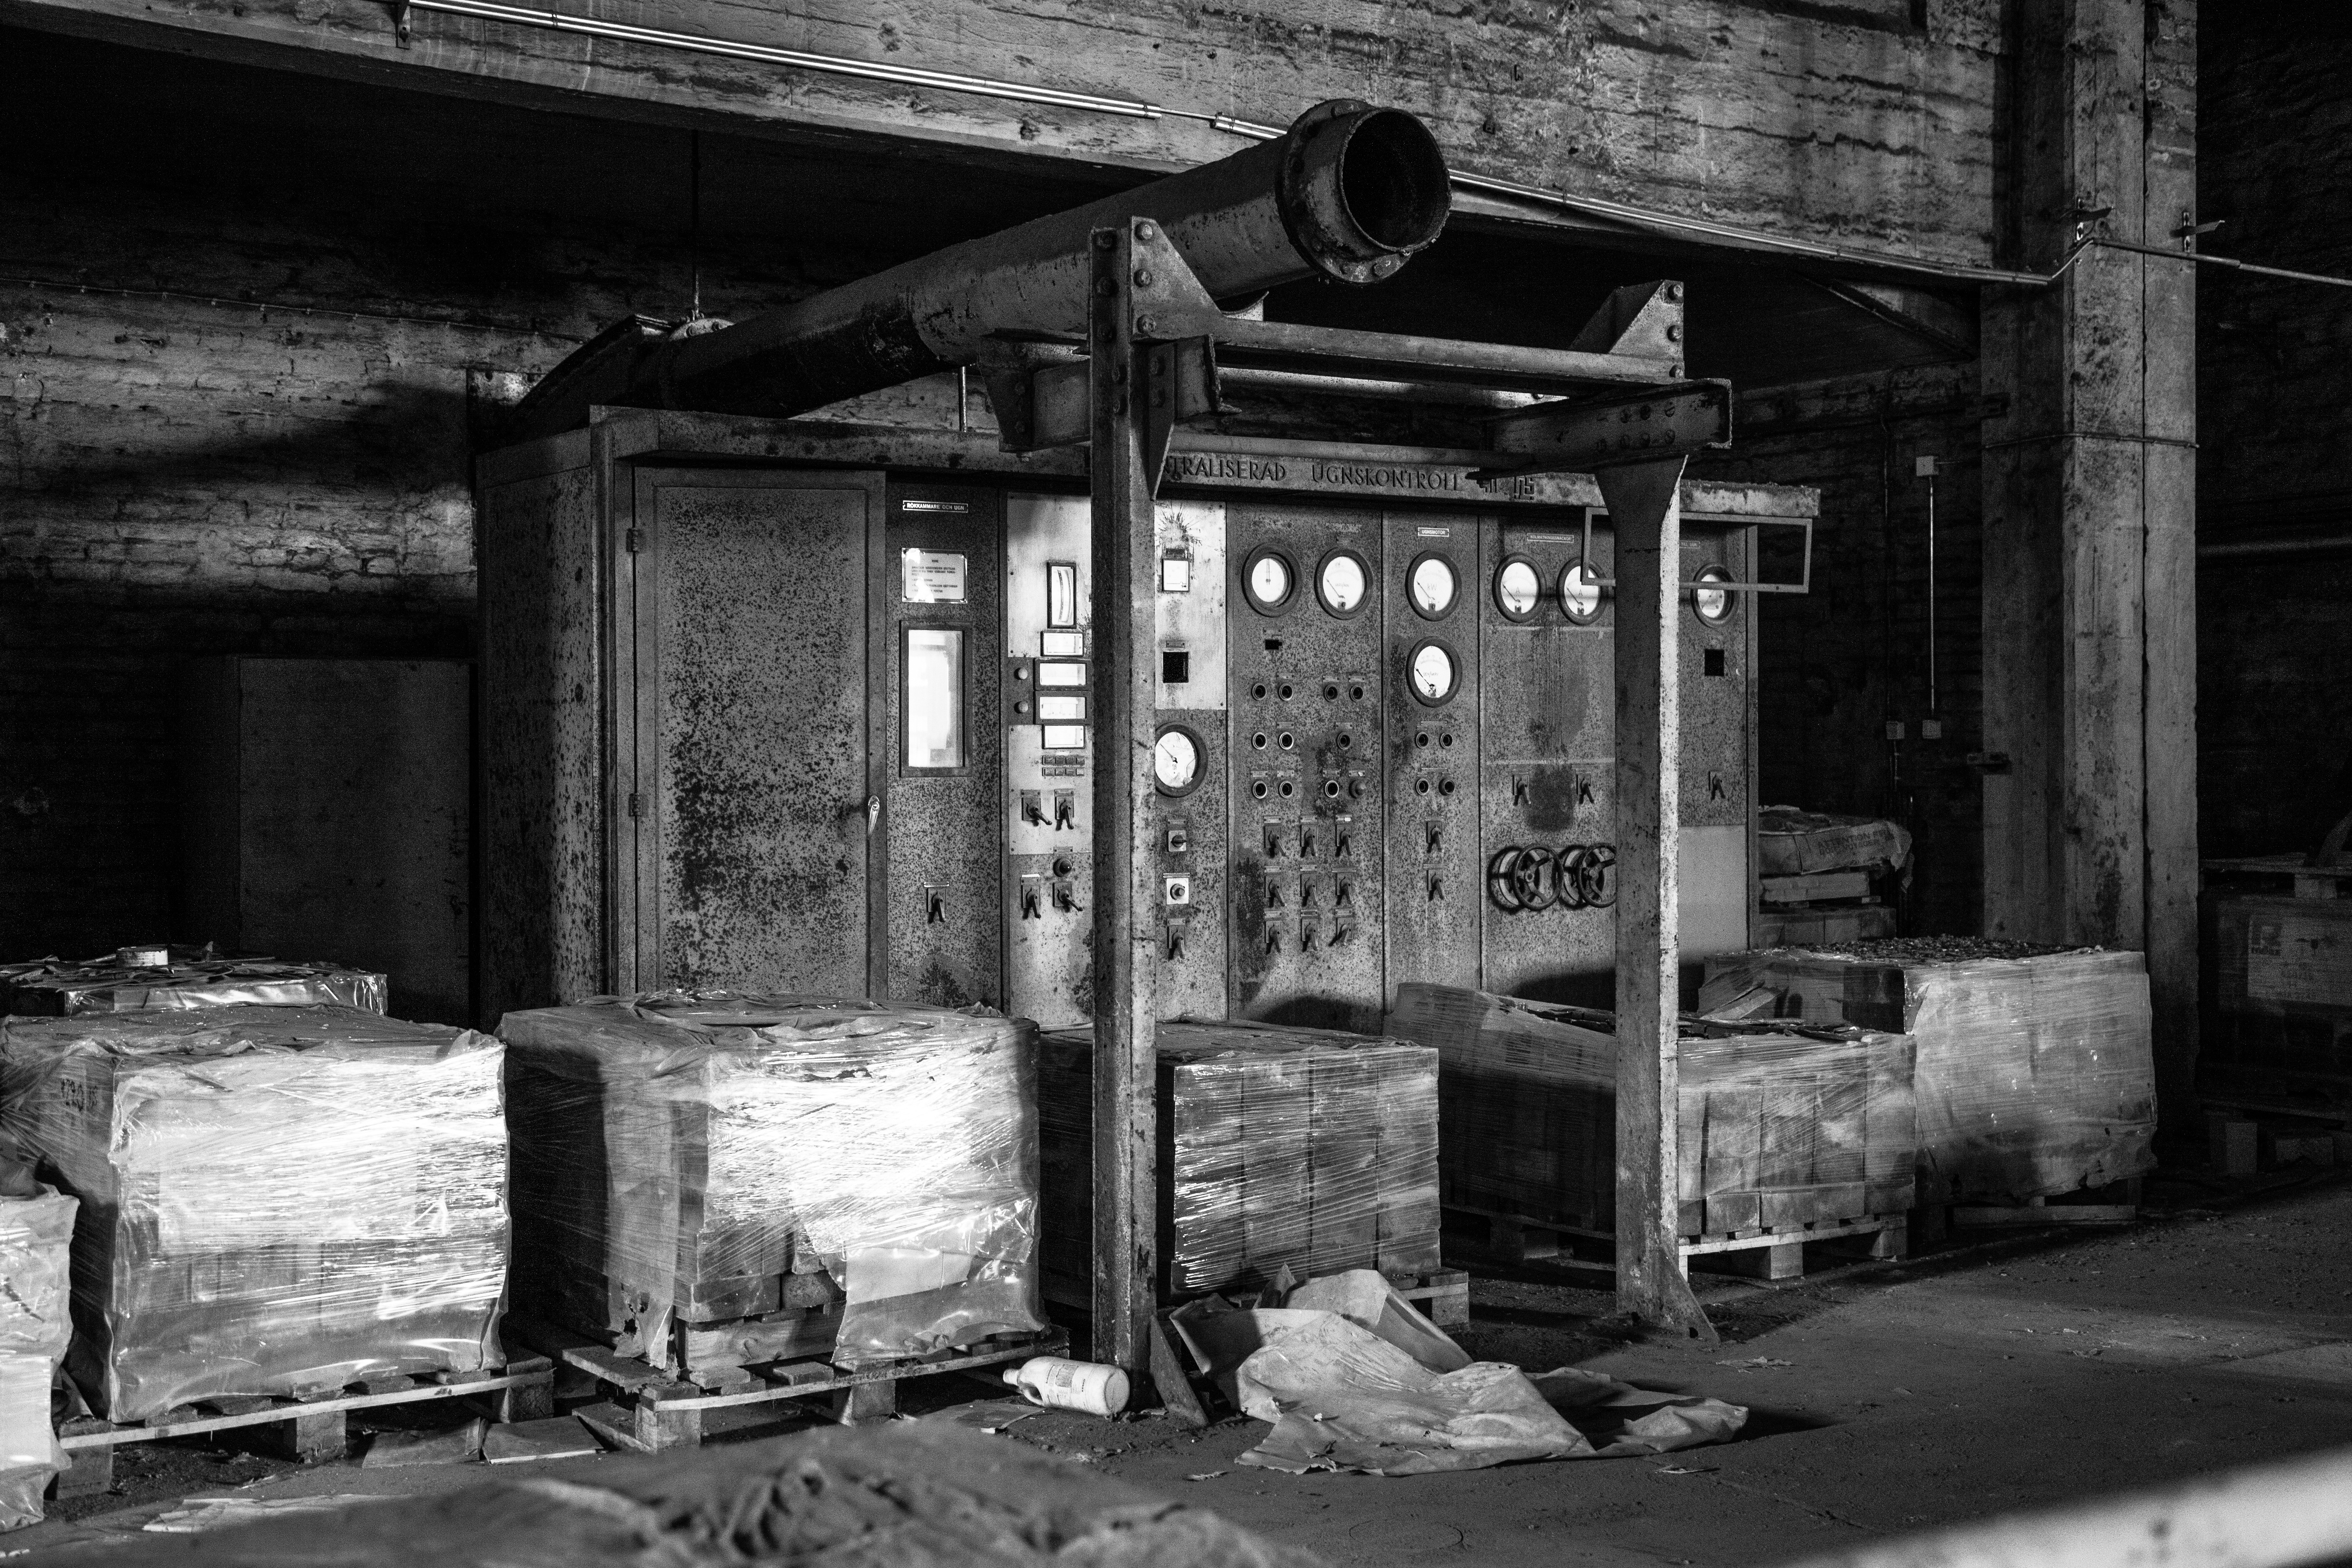
work, black and white, architecture, structure, road, white, street, photography, window, building, old, urban, dark, steel, rust, construction, electrical, meter, broken, metal, industrial, abandoned, factory, dirty, empty, exterior, industry, decay, ruin, black, monochrome, brick, lighting, material, deserted, messy, infrastructure, neglected, abandon, photograph, build, fort, iron, destruction, damaged, cylinder, forgotten, dangerous, aluminum, metallic, builder, workplace, aged, nobody, obsolete, empty abandoned factory, factory meters, urban area, monochrome photography